Megalosaurus

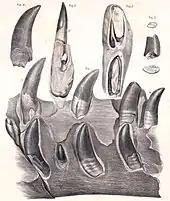
Dentary with replacement teeth, found in 1851 and in 1857 by Owen referred to "Megalosaurus", but now lost. 1800s illustration by James Erxleben

The shoulderblade or scapula is short and wide, its length about 6.8 times the minimum width; this is a rare and basal trait within Tetanurae. Its top curves slightly to the rear in side view. On the lower outer side of the blade a broad ridge is present, running from just below the shoulder joint to about mid-length where it gradually merges with the blade surface. The middle front edge over about 30% of its length is thinned, forming a slightly protruding crest. The scapula constitutes about half of the shoulder joint, which is orientated obliquely sideways and to below. The coracoid is in all known specimens fused with the scapula into a scapulocoracoid, lacking a visible suture. The coracoid as such is an oval bone plate, with its longest side attached to the scapula. It is pierced by a large oval foramen but the usual boss for the attachment of the upper arm muscles is lacking.